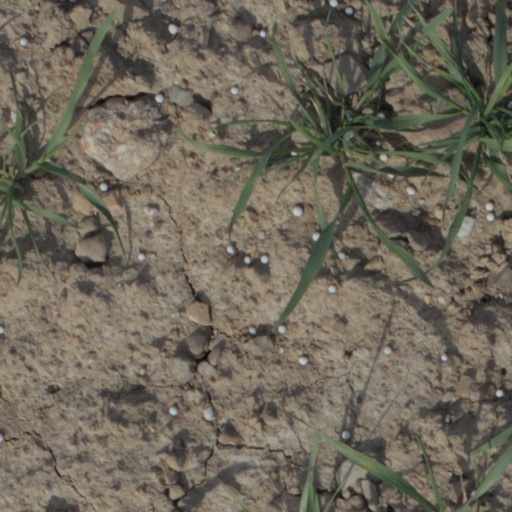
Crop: wheat